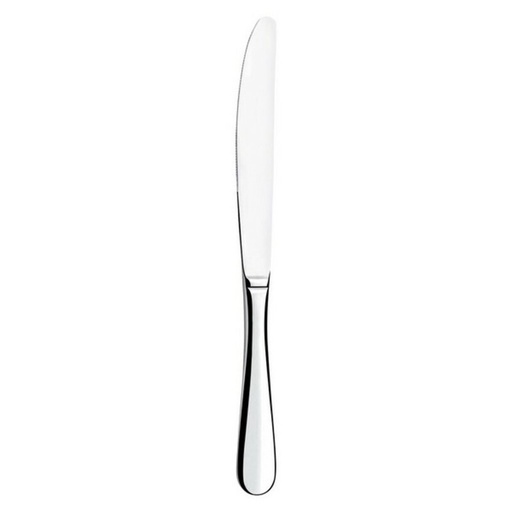
Knife Set Amefa Baguette Metal 23,5 cm (12 Units)
If you like to take care of every detail in your home and own the latest products that will make your life easier, purchase Knife Set Amefa Baguette Metal 23,5 cm (12 Units) at the best price. Colour: Steel Material: Metal Characteristics: Ecological Suitable for dishwashers Easy to clean Units: 12 Units Approx. dimensions: 23,5 cm From 2,64 / u General Product Safety Regulations information: Amefa France 12-14 rue de l’Auvergne, 42440 Noirétable 42440 - Noirétable +330477977475 amefa@amefa.fr https://www.amefa.fr/
Brand: Amefa
Category: Home & Garden > Kitchen & Dining > Kitchen Tools & Utensils > Kitchen Knives > Bread Knives